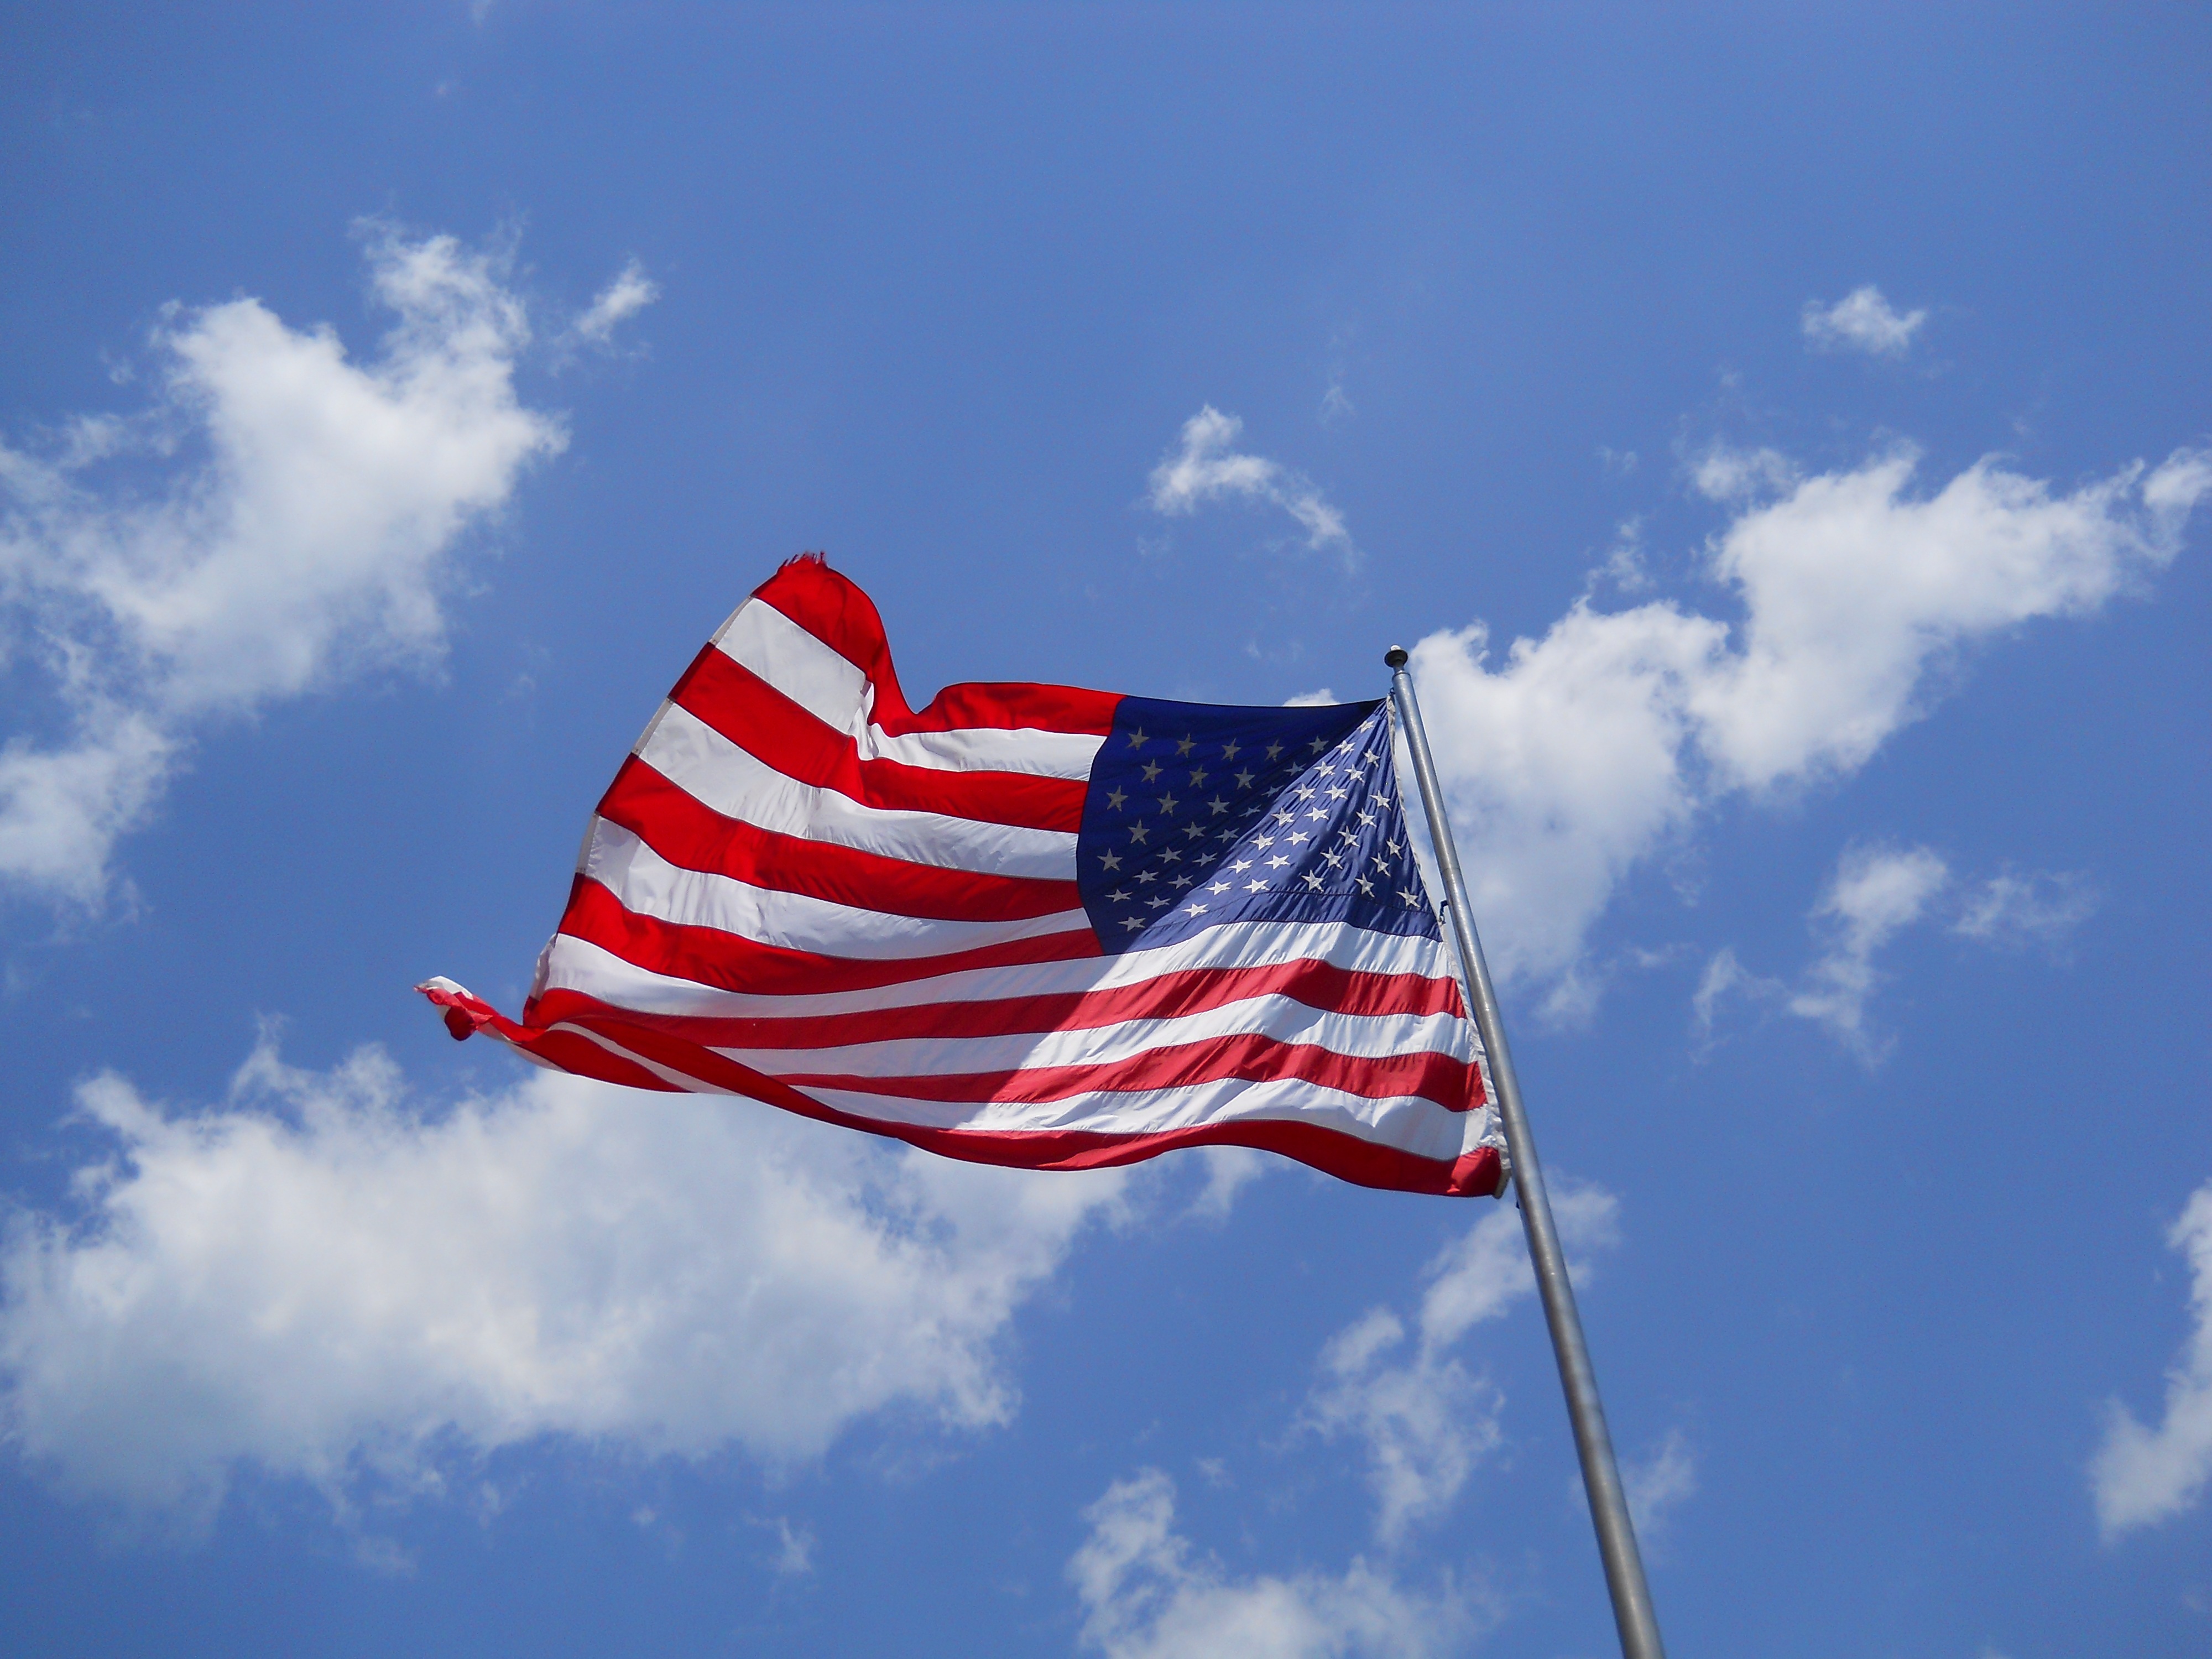
sky, white, star, wind, country, red, symbol, banner, flag, usa, american flag, blue, freedom, patriotism, national, july, american, patriot, stripes, government, united, us, nation, 4th, independence, fourth, states, patriotic, pride, democracy, election, waving, american flag waving, us flag, labor day, flag of the united states, american flag background